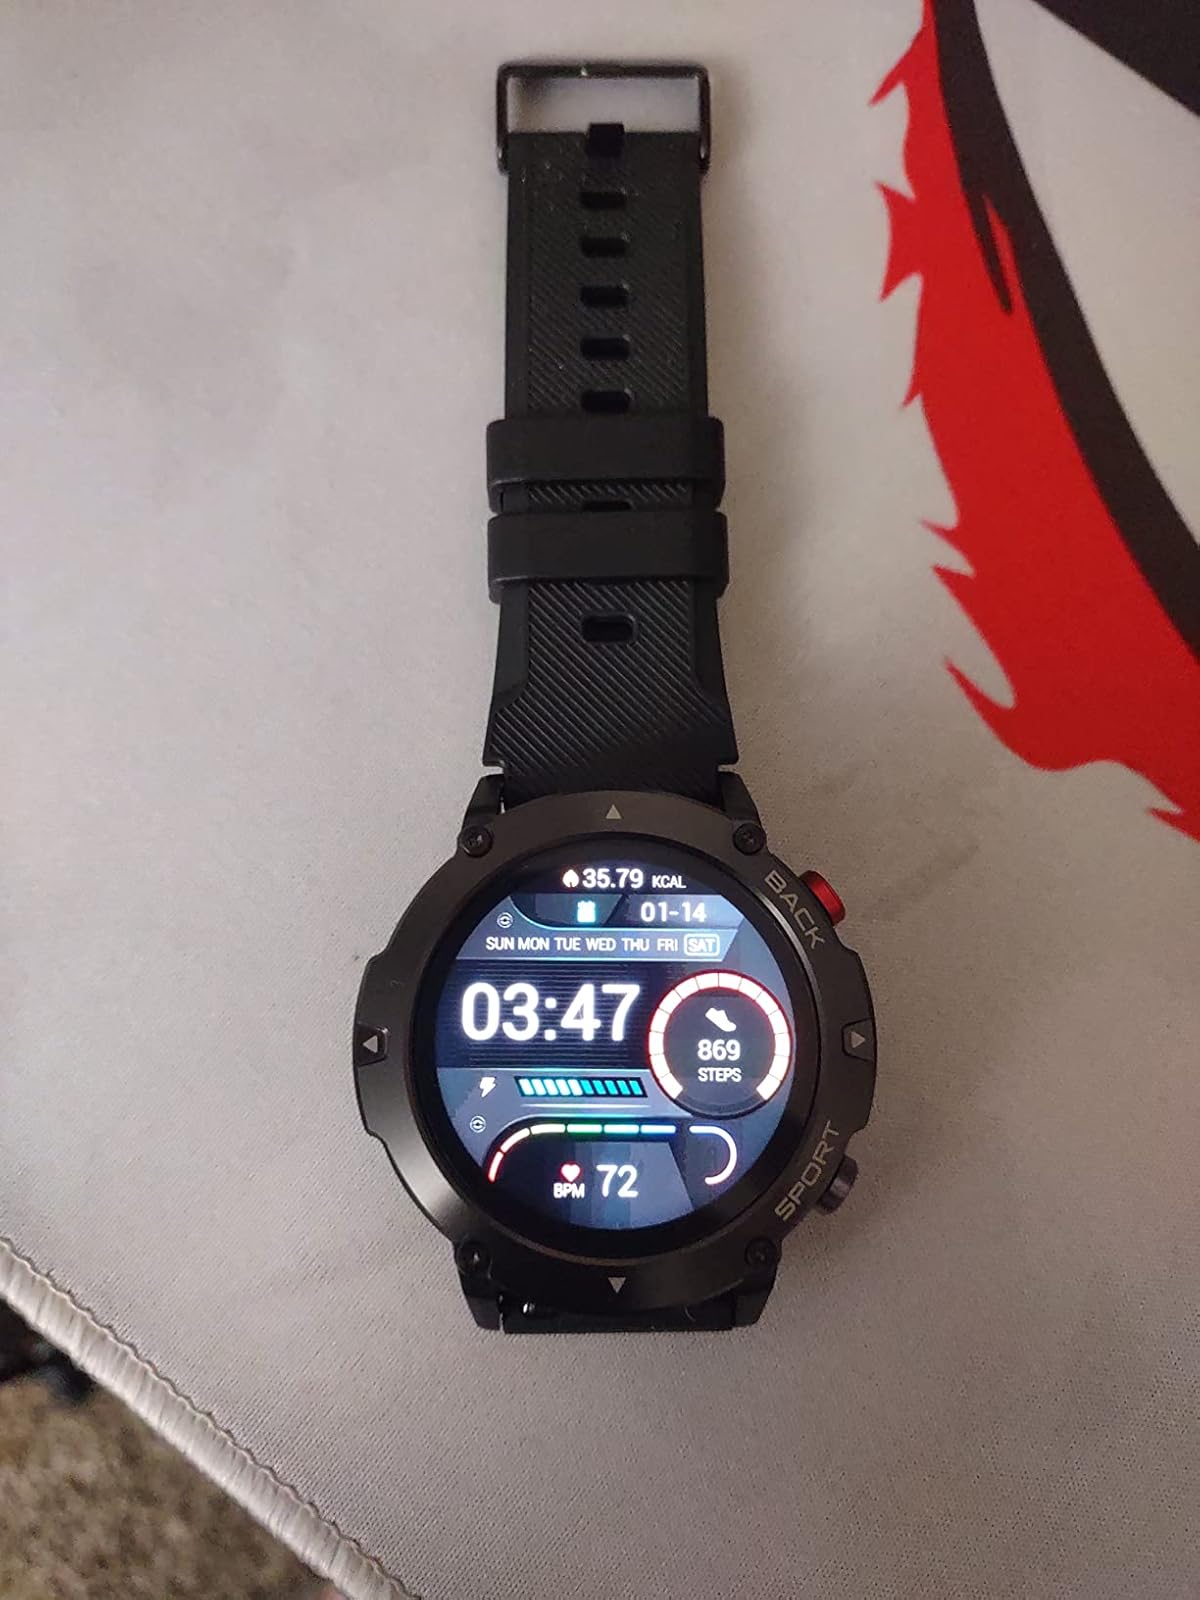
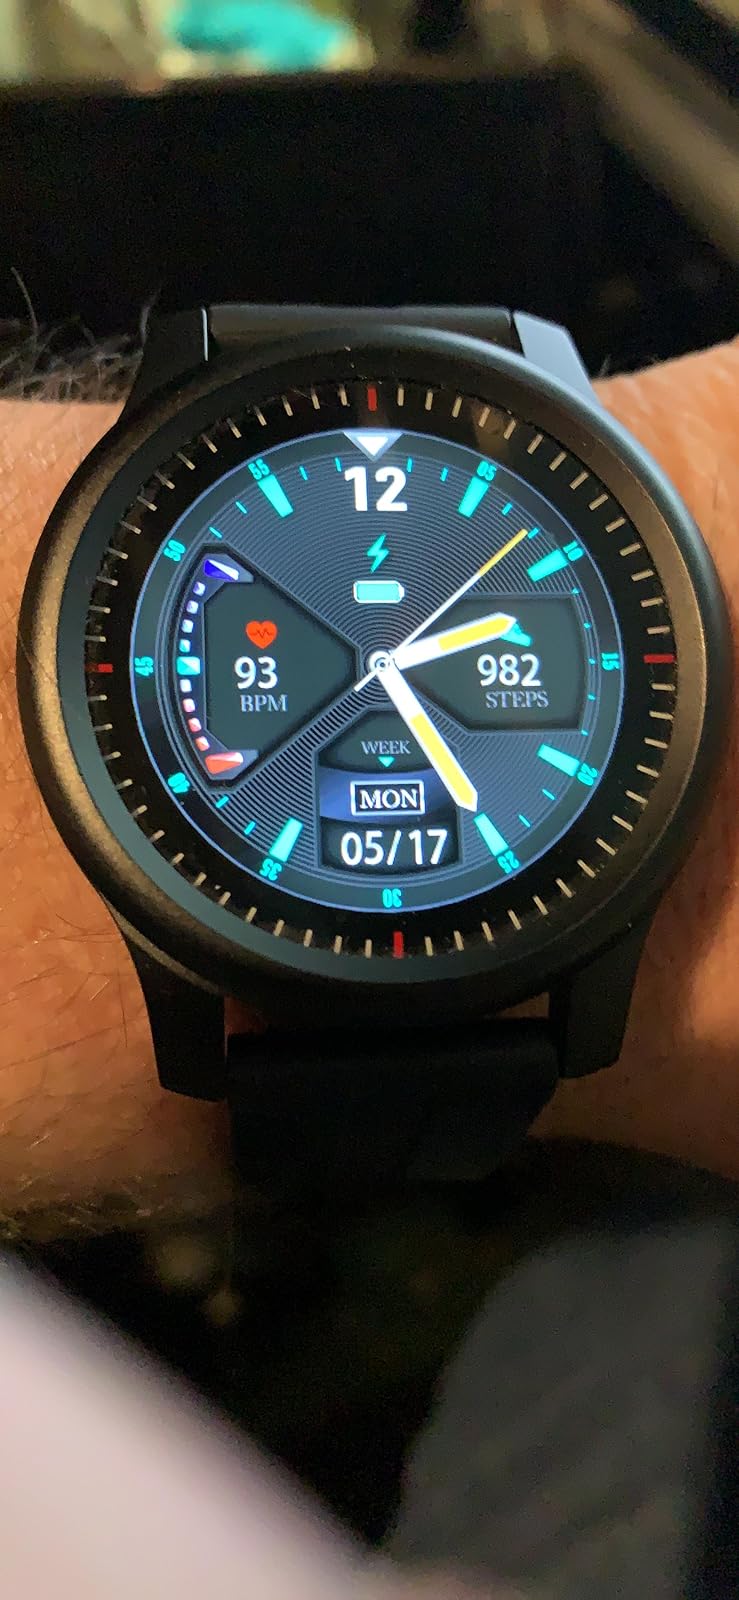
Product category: smartwatch
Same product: no